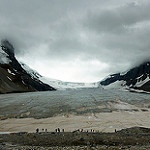
Label: glacier